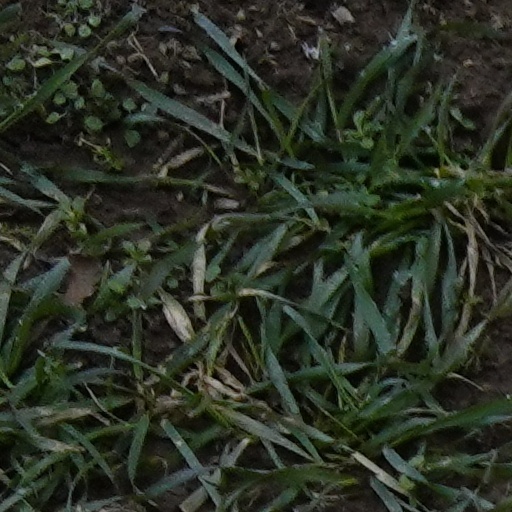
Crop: wheat